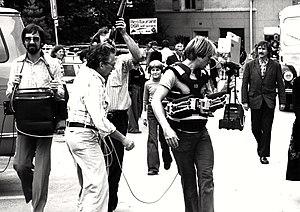
Utilisation d'une Steadicam pour le tournage du film ""Le toreau des sables"""
Jean-Jacques Lagrange est un réalisateur de télévision suisse né à Genève en 1929.